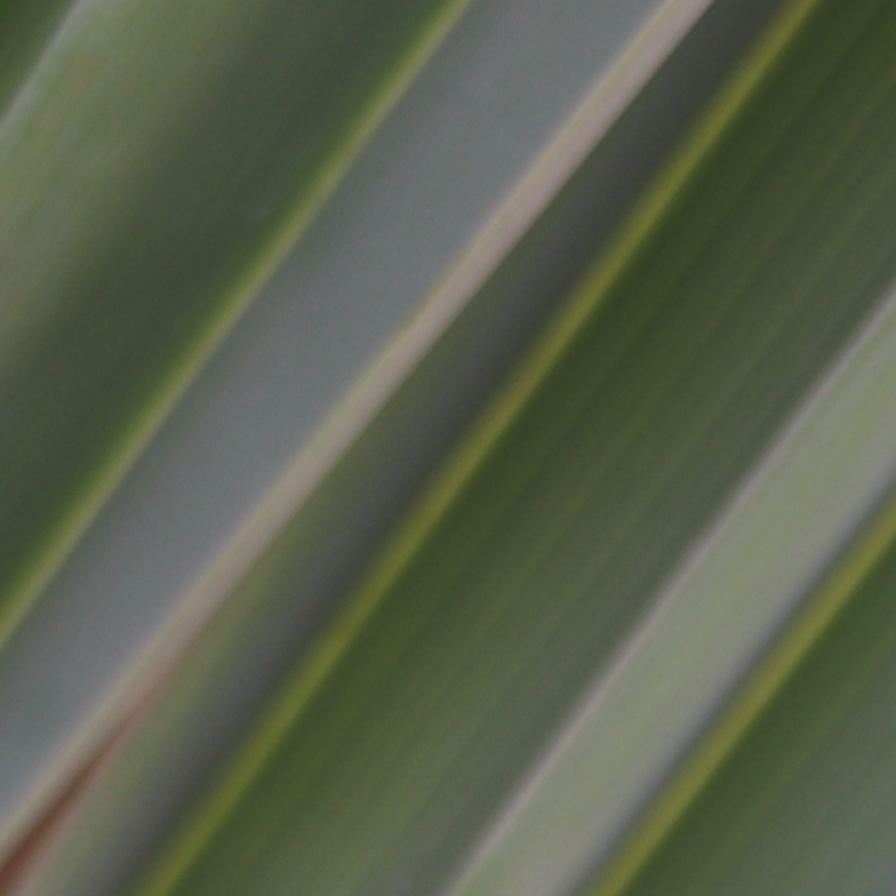
Label: Healthy